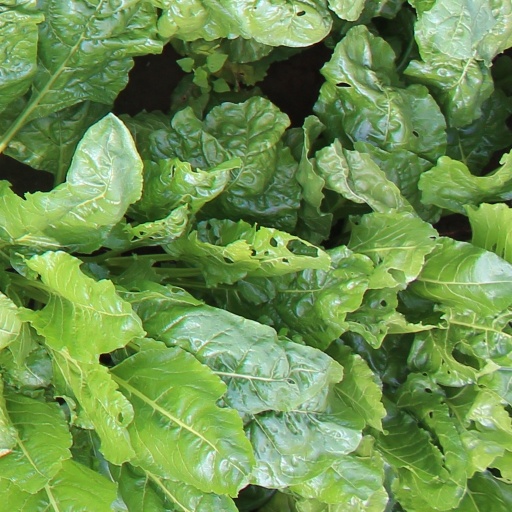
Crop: sugar beet